The Boozer Challenge

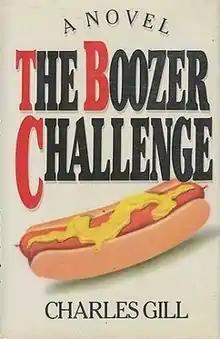

The Boozer Challenge is a fiction book by author Charles Gill, son of famed New Yorker writer Brendan Gill, and brother of Michael Gates Gill, who wrote "How Starbucks Saved My Life".